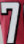
Number: 7